Frank Hurt Secondary School

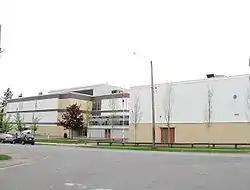

Frank Hurt Secondary School is a public high school in the East Newton area of Surrey, British Columbia, Canada. It is part of the provincial School District 36 Surrey.